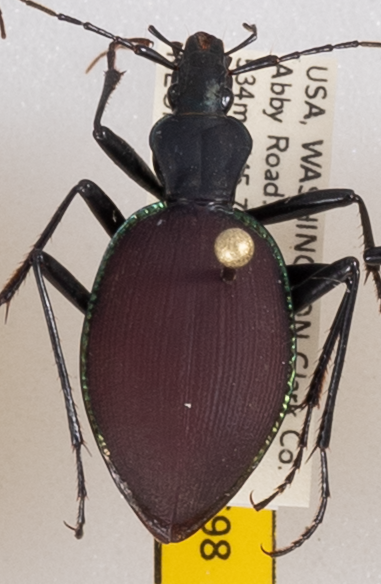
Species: Scaphinotus angusticollis
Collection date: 2018-05-15
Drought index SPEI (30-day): -2.09
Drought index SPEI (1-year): -0.24
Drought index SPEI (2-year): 0.71